HAL Tejas

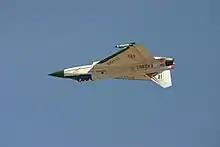
Tejas technology demonstrator in inverted flight

The CLAW team completed the design and integration of the flight control laws with the flight control system software, with the aid of an "Iron Bird" test rig. The quadruplex digital fly-by-wire flight control system conducted over 50 hours of pilot testing on Iron Bird Test Rig. On 4 January 2001, on its maiden flight, the TD-1 successfully flew with an indigenous quadruplex digital FBW flight control system. The aerodynamic characterization research was conducted at the National Aerospace Laboratories' 1.2m Trisonic Wind Tunnel Facility.